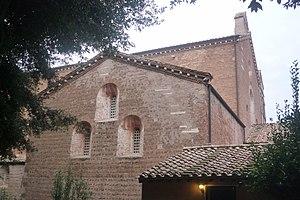
L’abbaye Tre Fontane, sise dans le sud de la ville de Rome, remonte au VIIᵉ siècle. De moines grecs, elle passa entre les mains des bénédictins clunisiens pour devenir cistercienne au XIIᵉ siècle. Elle abrite encore une communauté de moines cisterciens-trappistes.